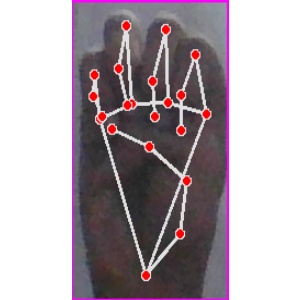
अक्षर: म